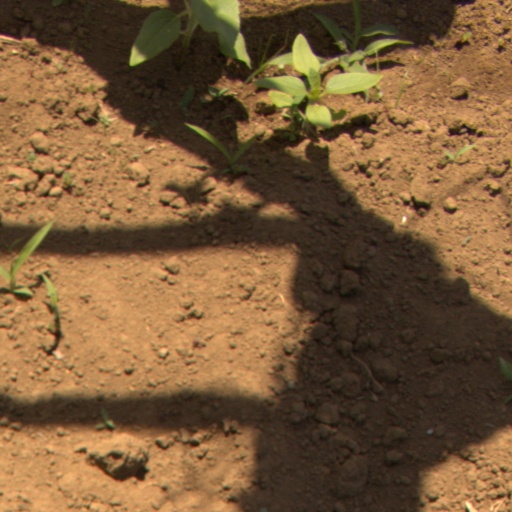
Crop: Jerusalem artichoke